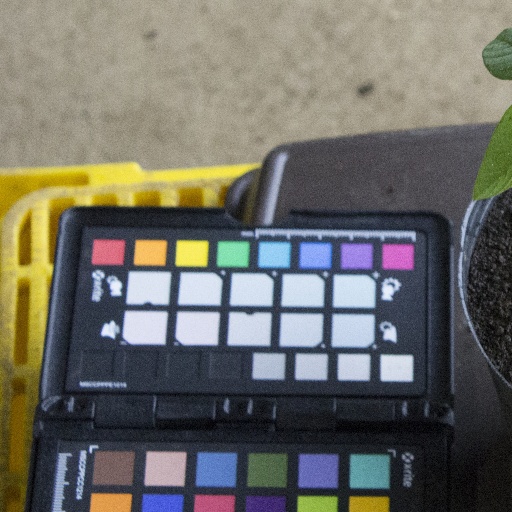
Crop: soybean